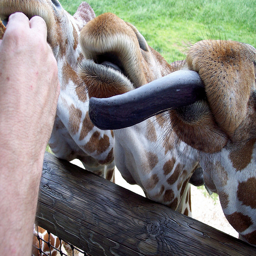
Three giraffes hold their chins up toward a wooden banister as one giraffe holds out his long tongue.
A person is standing near giraffes begging for food.
A person reaches over a fence with three giraffes, with one trying to lick the person's hand.
Several giraffes are near a fence waiting for a human to feed them.
Three giraffes behind a fence, one sticking its tongue out at a person's hand.